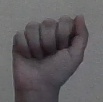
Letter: saad